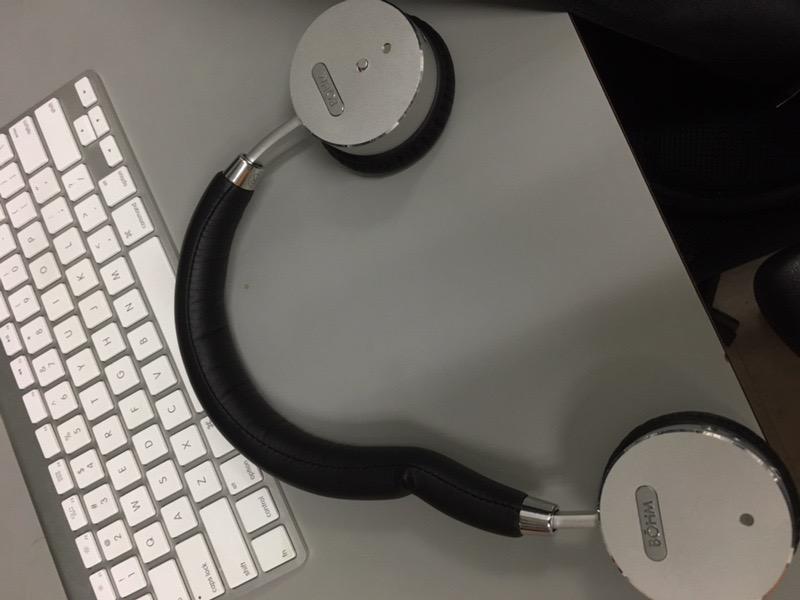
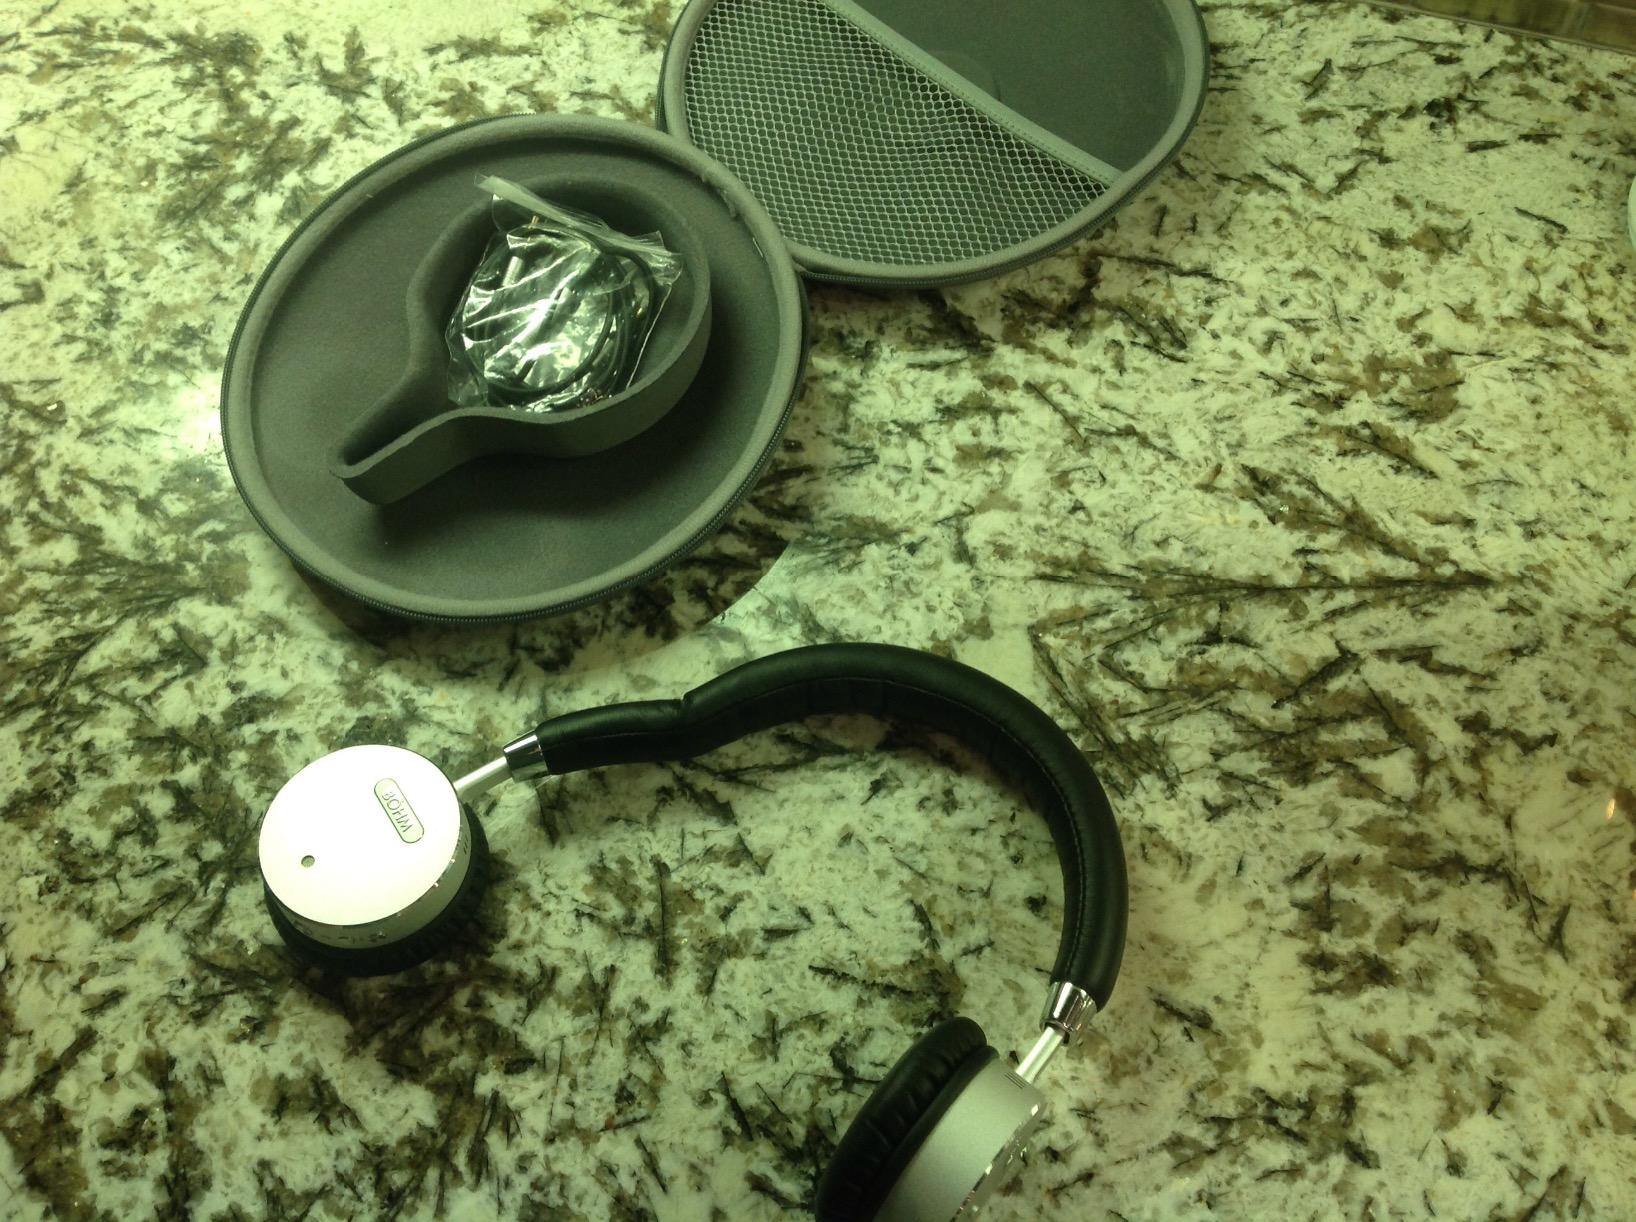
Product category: headphones
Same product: yes